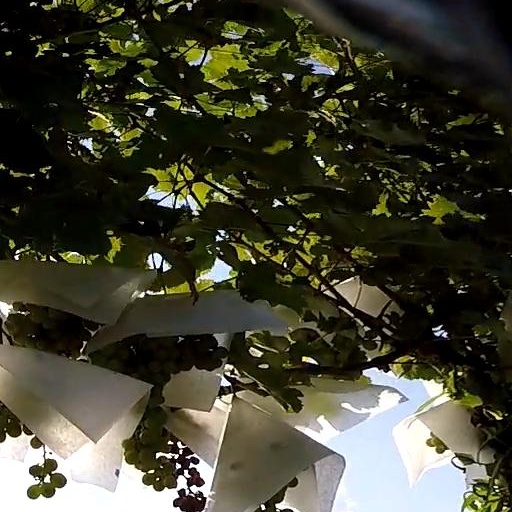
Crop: grape